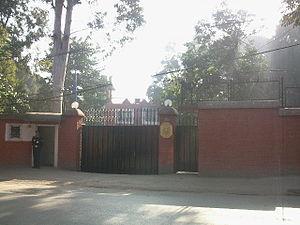
L'ambassade de France au Népal est la représentation diplomatique de la République française auprès de la République démocratique fédérale du Népal. Elle est située à Katmandou, la capitale du pays, et son ambassadeur est, depuis Septembre 2018 François-Xavier LÉGER
Francis de Noyelle est un diplomate français, né le 9 décembre 1919 à Paris où il est mort le 30 mars 2017. Il est notamment ambassadeur de France au Népal entre 1980 et 1984.